Enclave and exclave

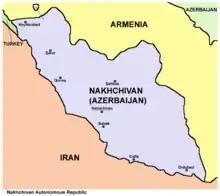
Nakhchivan Autonomous Republic

"True exclave" is an extension of the concept of "true enclave". In order to access a true exclave from the mainland, a traveller must go through the territory of at least one other state.